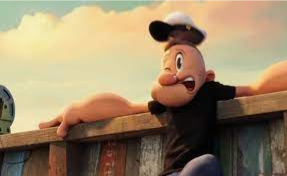
Portrait style: Cartoon Portrait